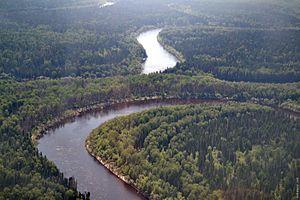
La Demianka est une rivière de Russie longue de 1 160 km, affluent droit de l'Irtych qui coule dans la plaine de Sibérie occidentale, dans les oblasts d'Omsk et de Tioumen.